Nairoby Jiménez

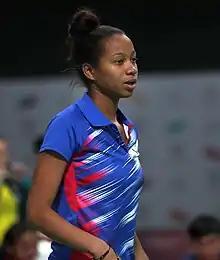
Jiménez during the 2018 Summer Youth Olympics

Nairoby Abigail Jiménez Ramírez (born 22 October 2000) is a Dominican Republic badminton player. She competed at the 2018 Central American and Caribbean Games in Barranquilla, Colombia, and won the bronze medal in the mixed doubles event partnered with Nelson Javier.